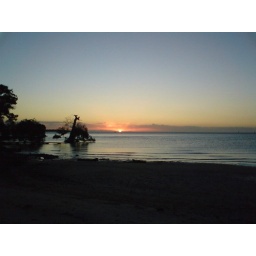
There was a dolphin in the shallow water here catching fish as the sun set